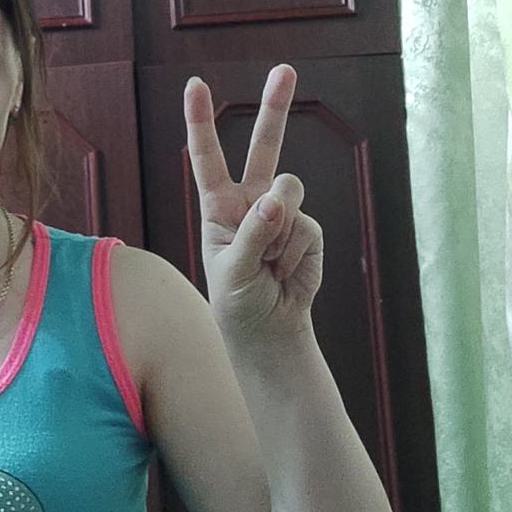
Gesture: peace